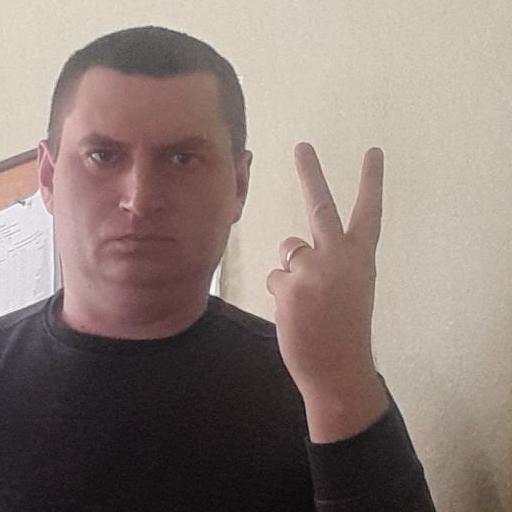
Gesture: peace_inverted